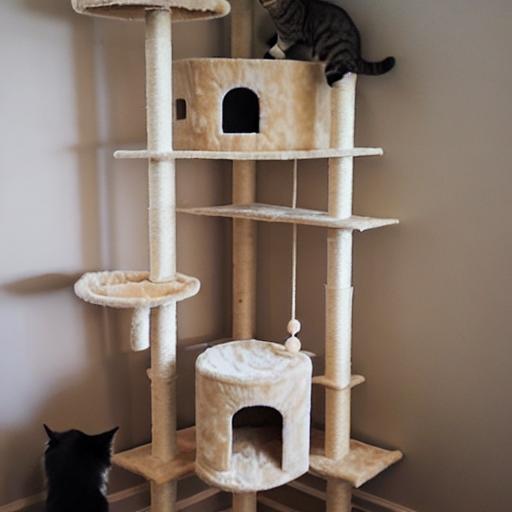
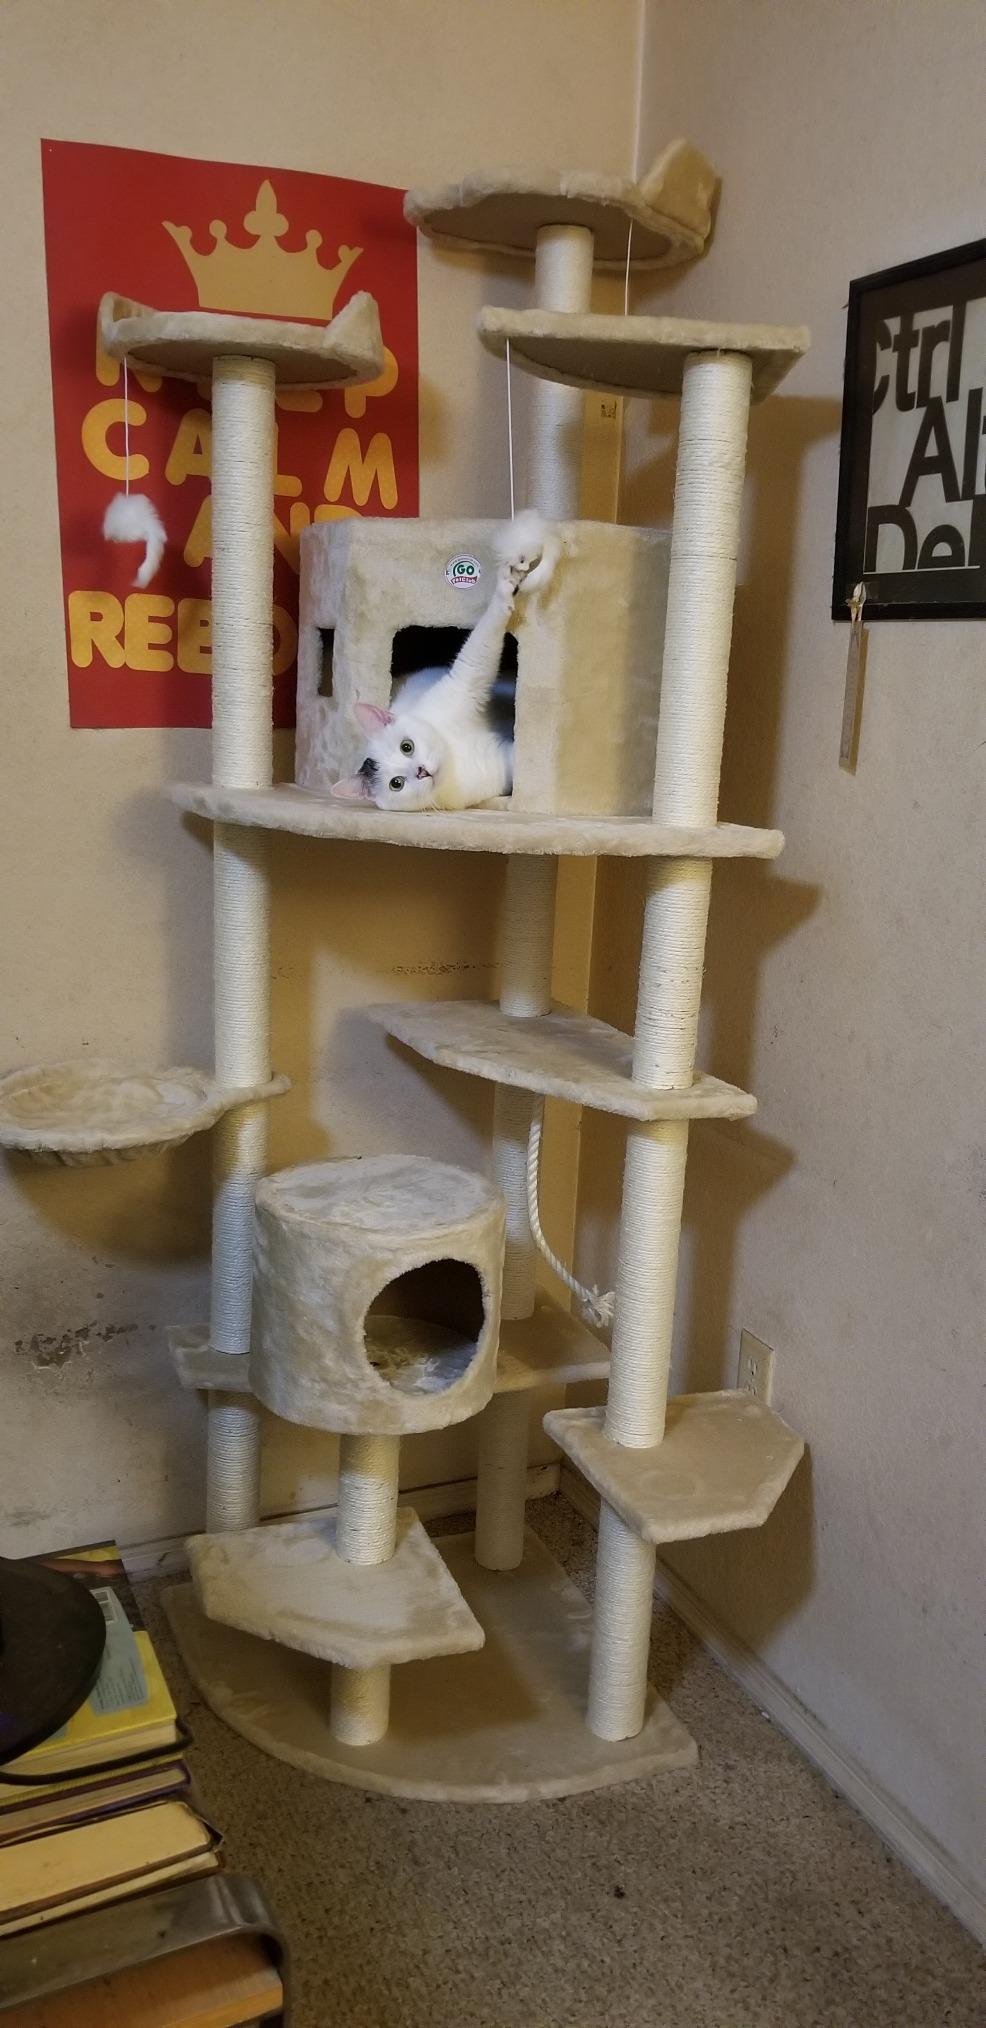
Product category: items_cat tree
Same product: no